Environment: real
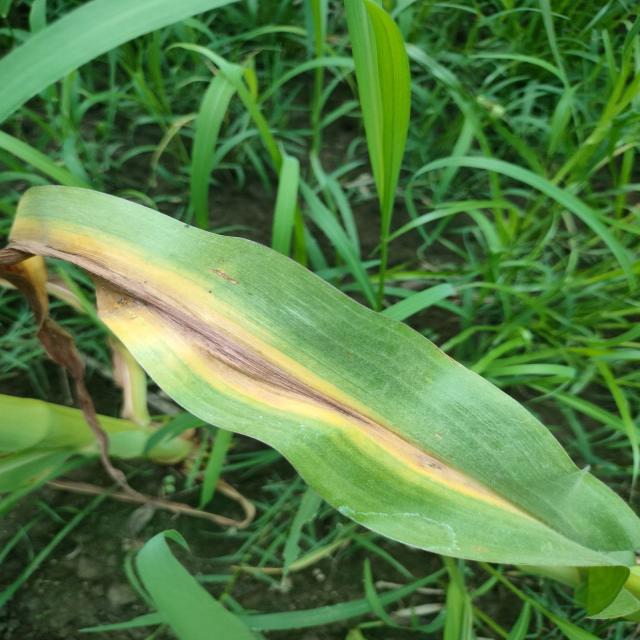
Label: nitrogen_deficiency